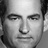
Emotion: neutral